Augerville-la-Rivière

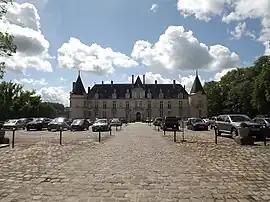
Château d'Augerville, now a hotel

Augerville-la-Rivière is a commune in the Loiret department in north-central France. It is the site of the Château d'Augerville.